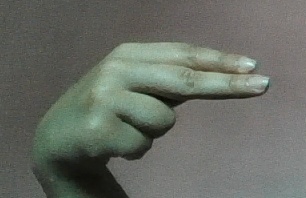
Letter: ain